Ewer of Saint-Maurice d'Agaune

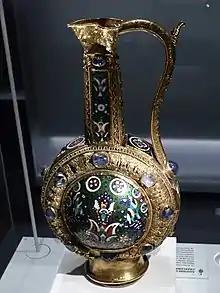
The ewer

The Ewer of Saint-Maurice d'Agaune is a gold ewer, probably of Byzantine origin, in the treasury of the Swiss monastery of Saint-Maurice d'Agaune. There has been much scholarly discussion of its place and date of creation, or whether the object we have represents different stages of work. The enameled ewer is one of the many treasures in the Saint-Maurice d'Agaune monastery. The origins of the piece were said to have been seventh century, but more recently, in 2008, it is argued to have been from the fifth or early sixth century due to the application of the cloisonné enamel.